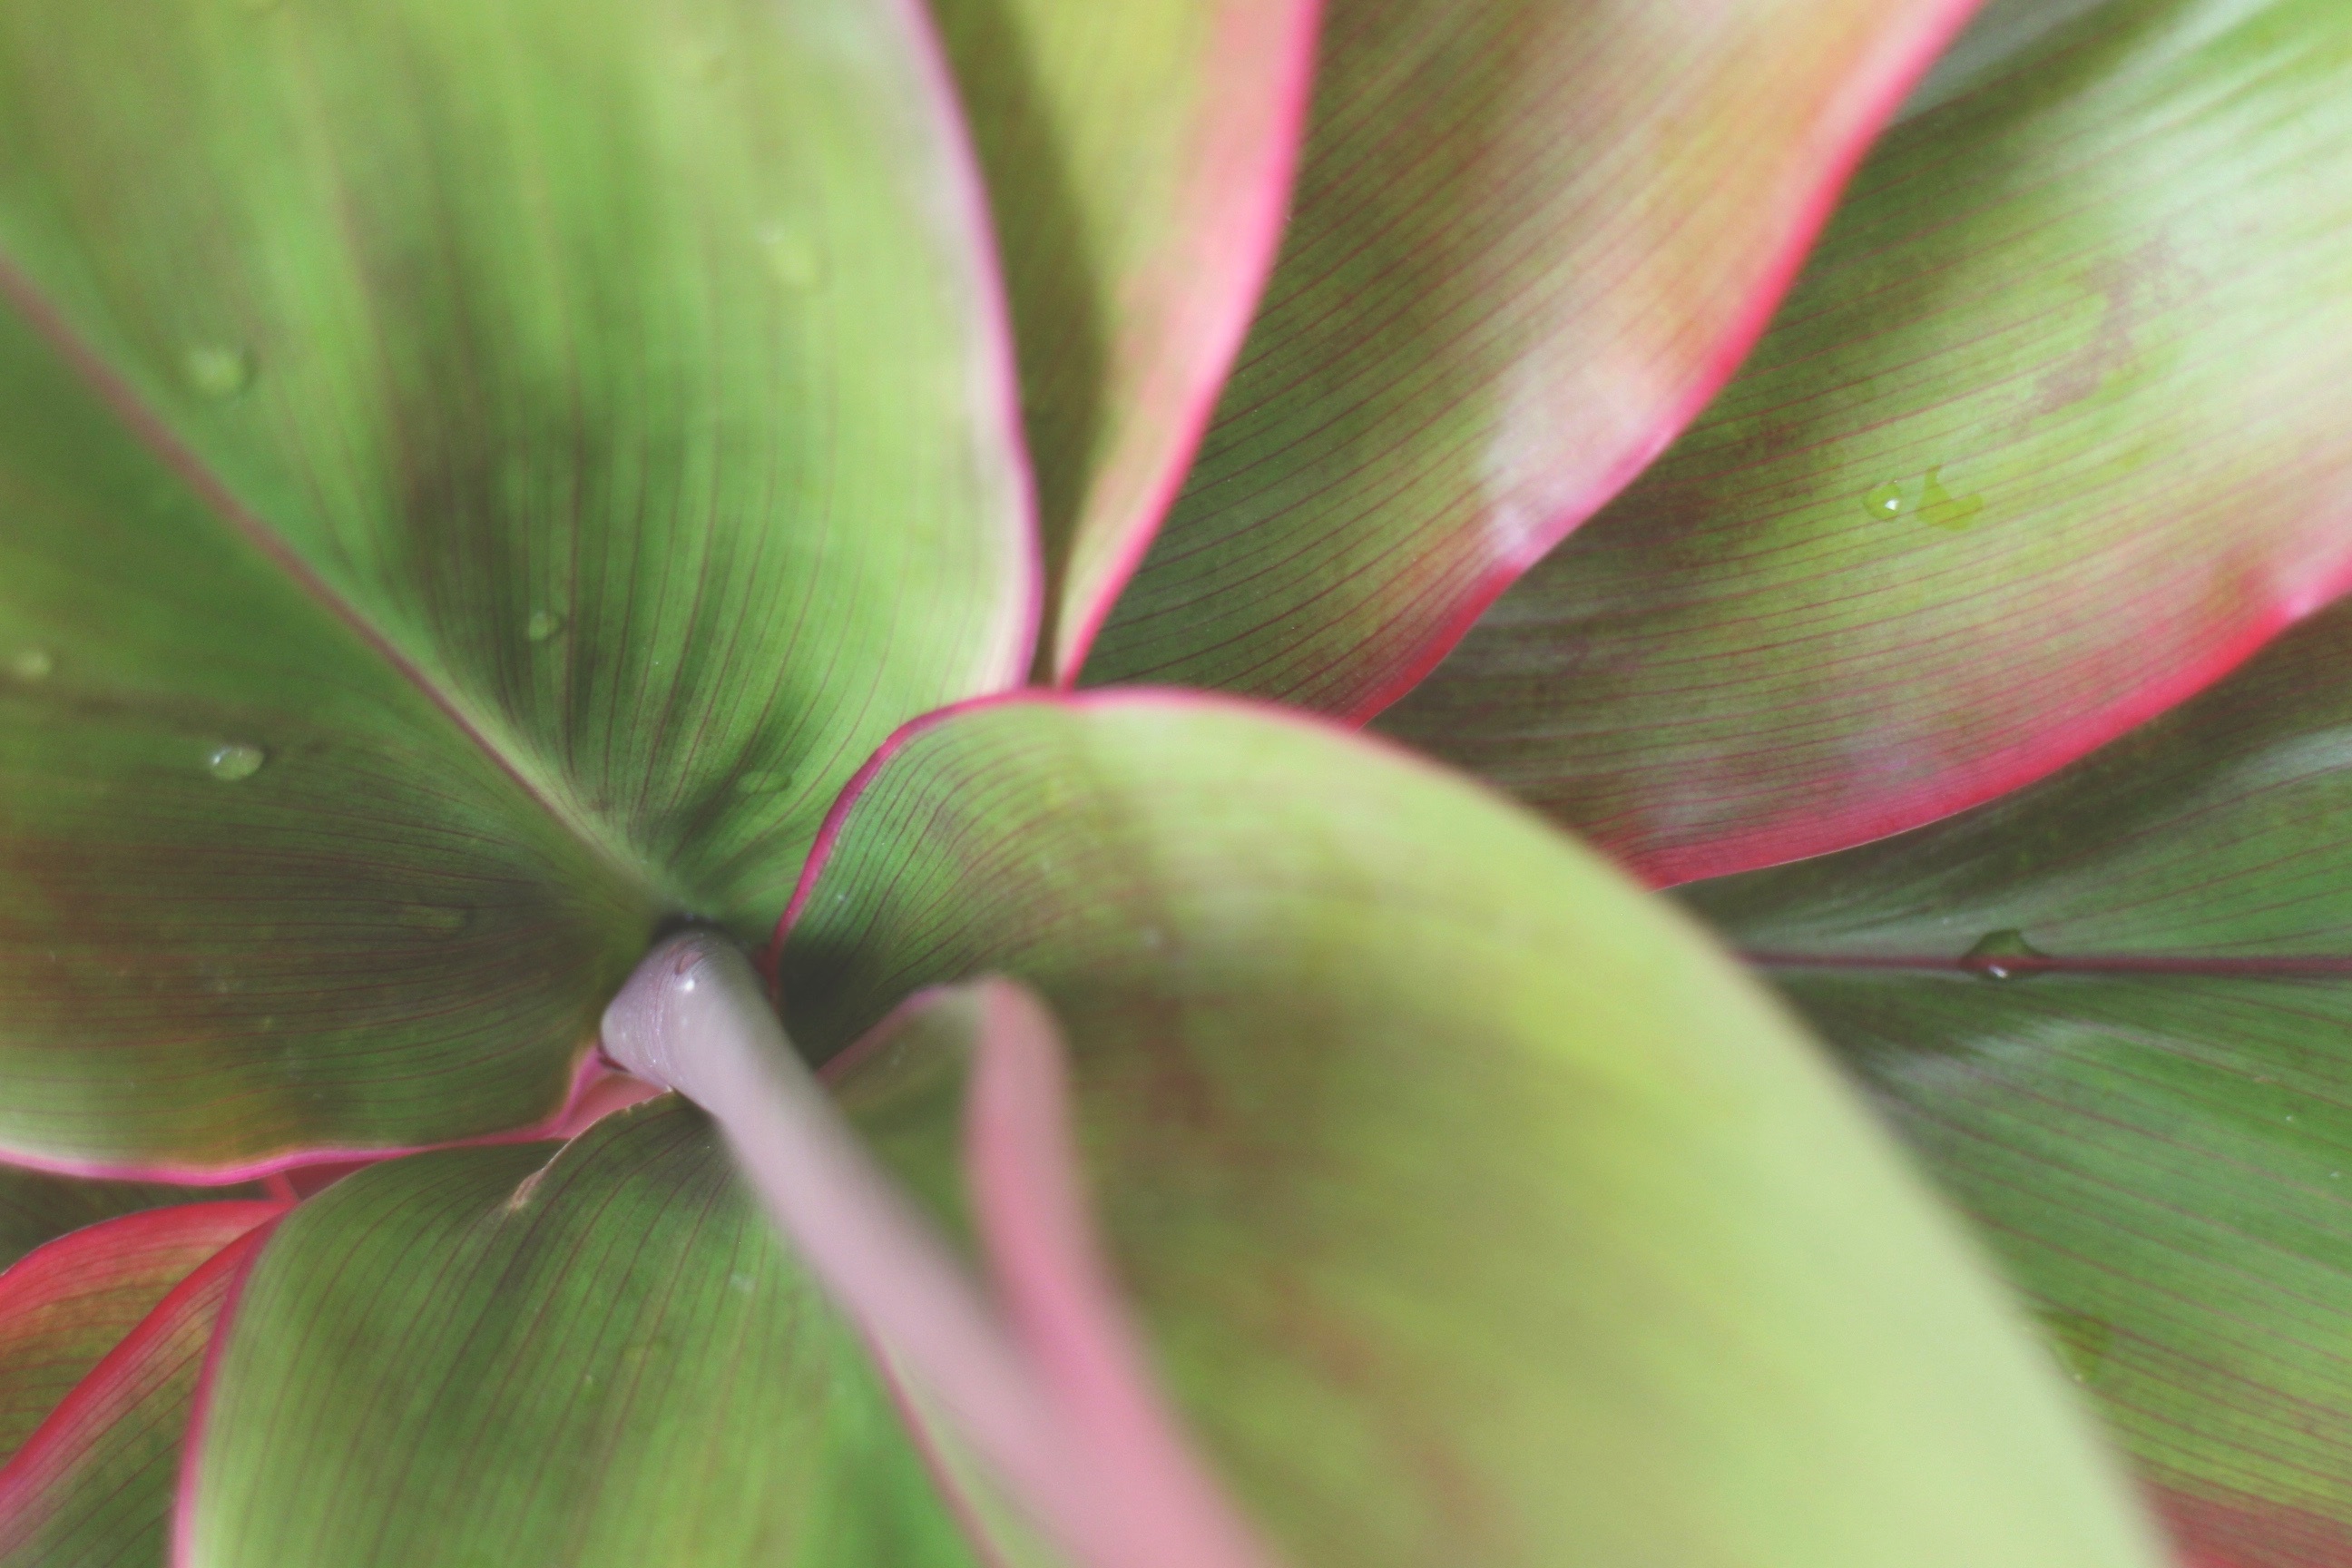
blossom, plant, photography, leaf, flower, petal, green, botany, flora, wildflower, close up, bud, macro photography, flowering plant, plant stem, land plant